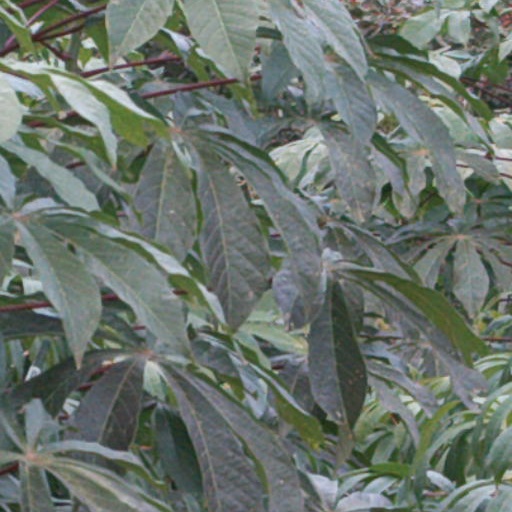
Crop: cassava